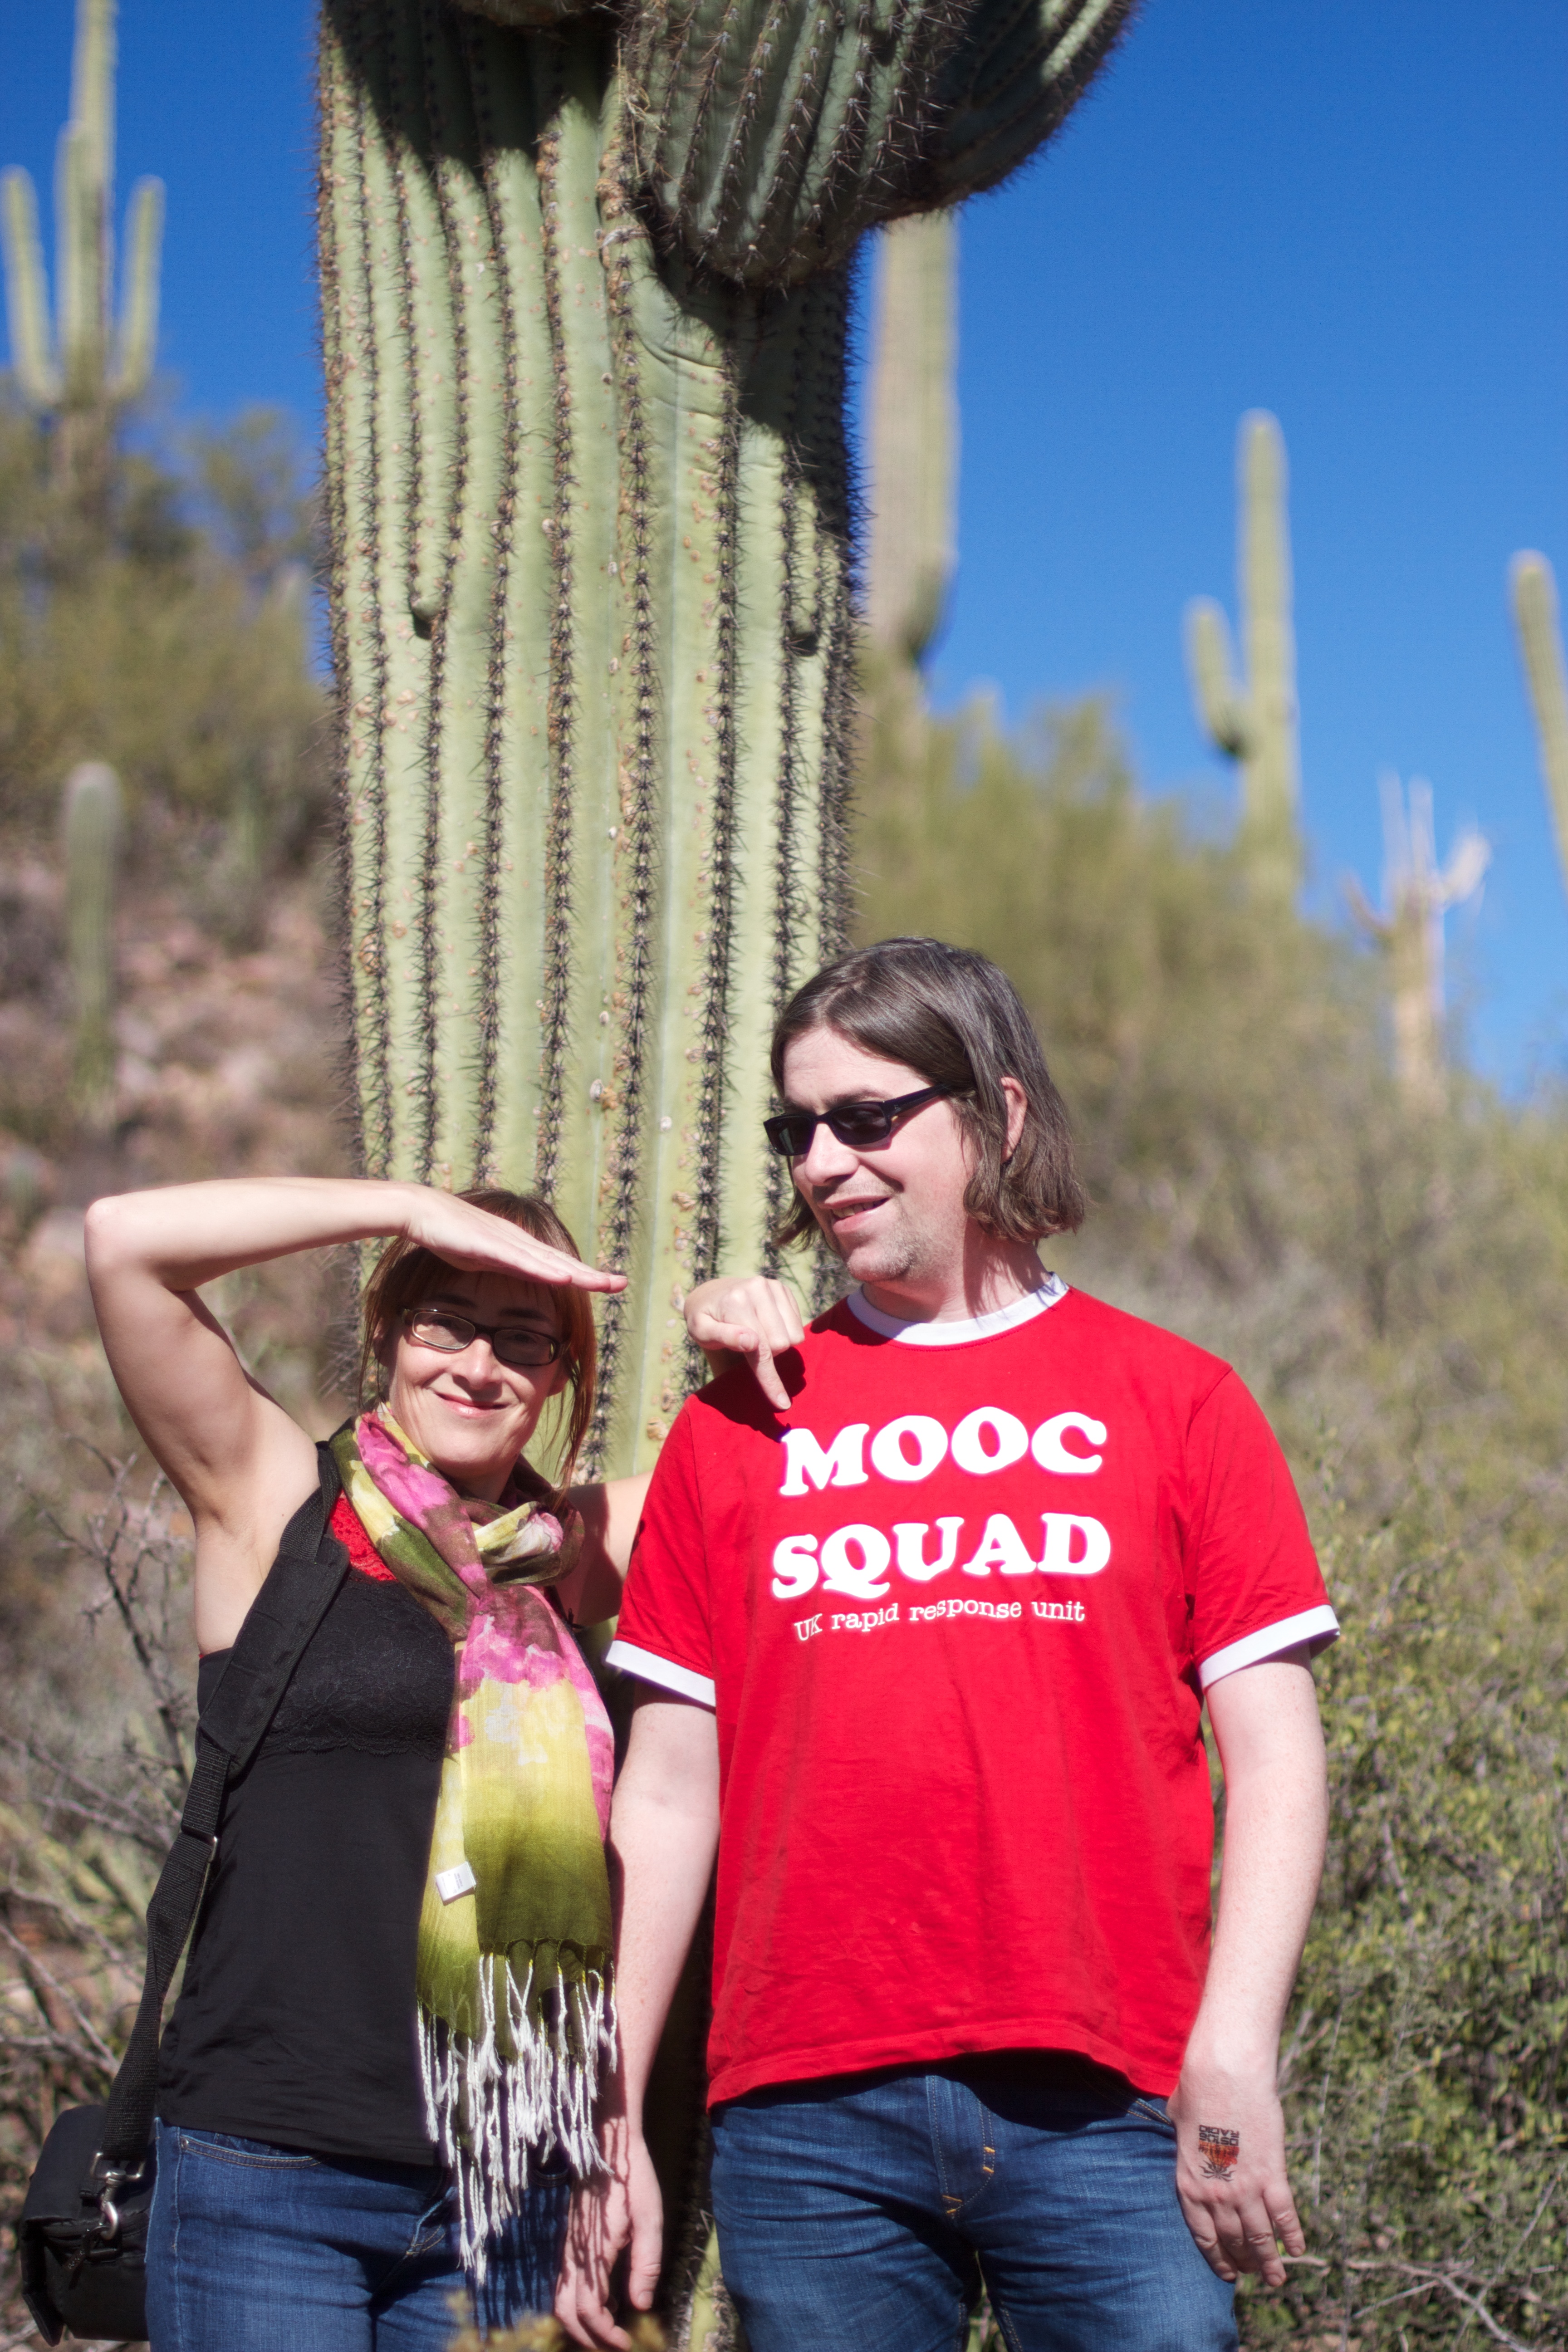
person, people, spring, season, cool image, fun